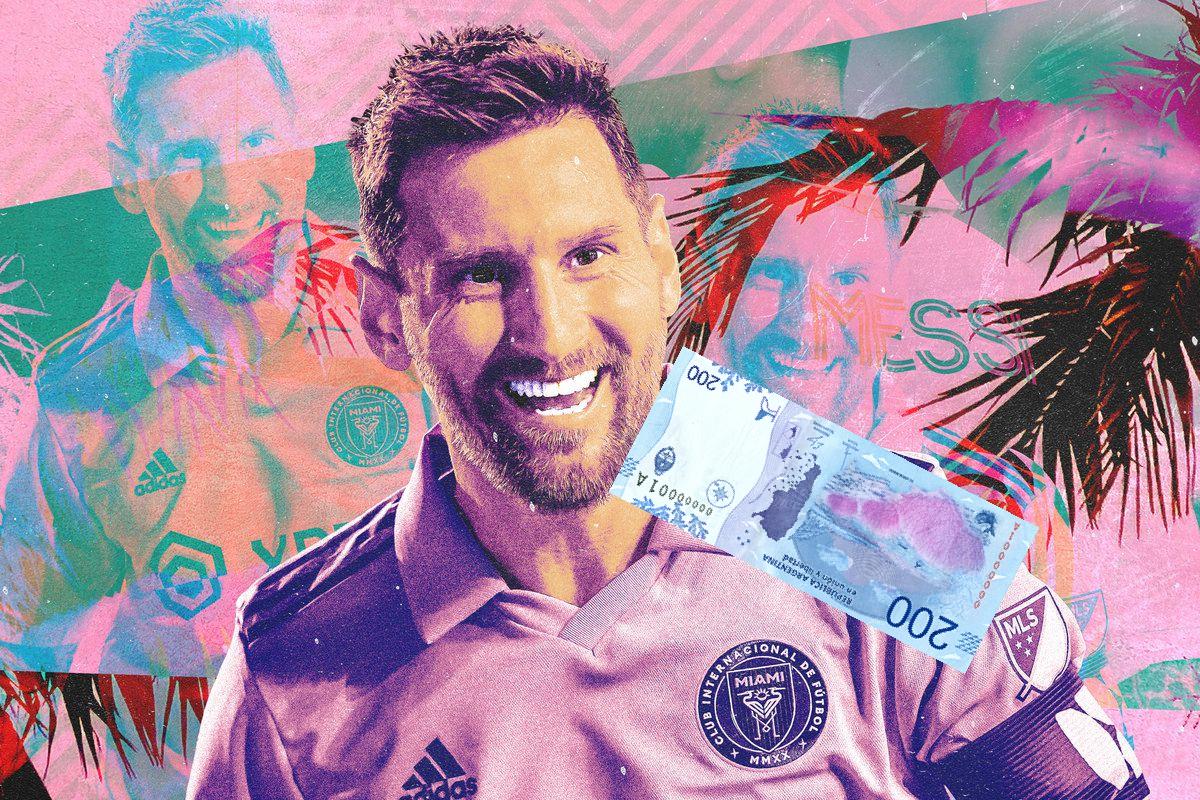
Denominación: 200